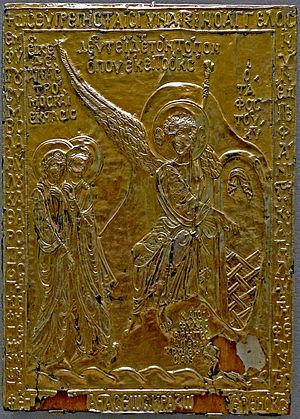
Plaque de reliquaire de la pierre du sépulcre du Christ montrant les Saintes femmes et un ange.
Les reliques de la Sainte-Chapelle sont les reliques du Christ acquises par la monarchie française durant le Moyen Âge et aujourd'hui conservées par l'archevêché de Paris.